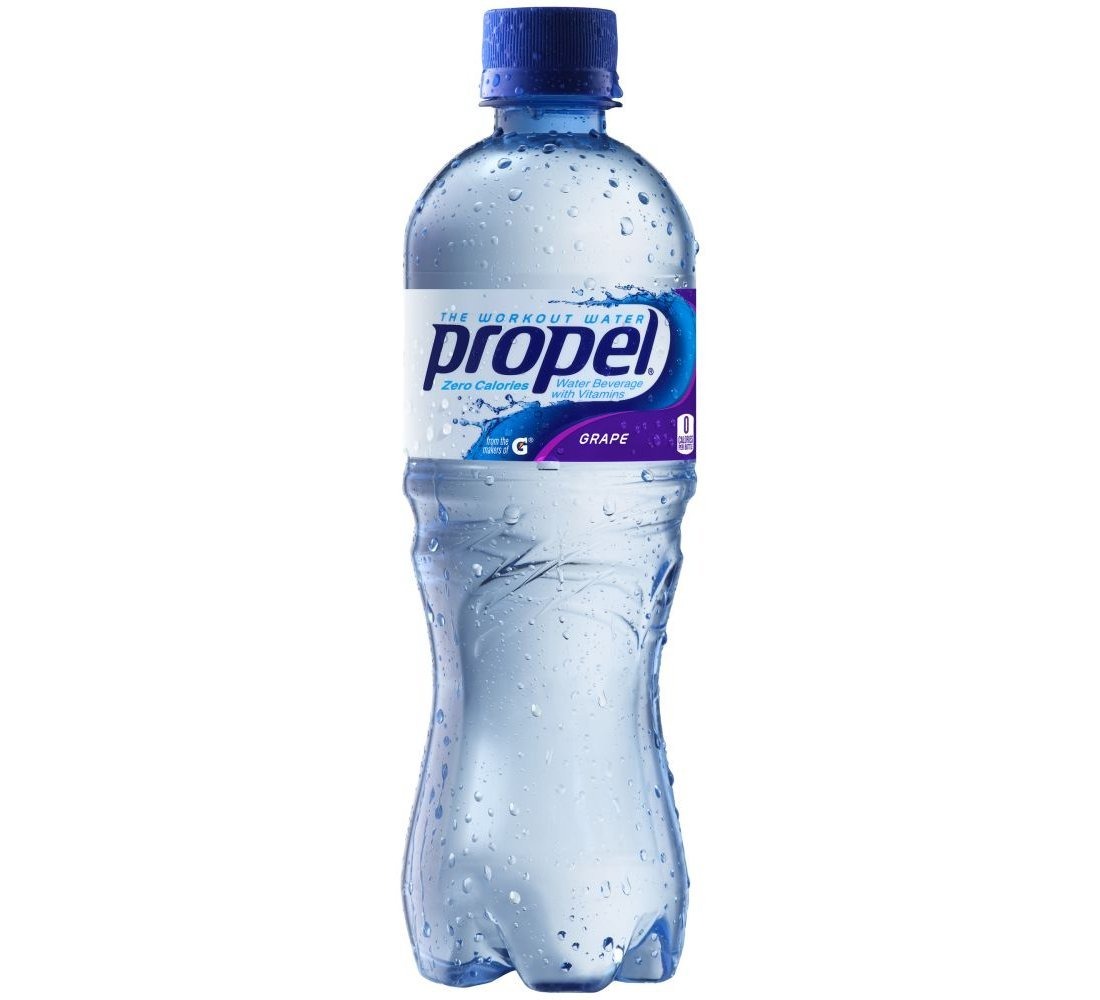
Item Name: Propel Enhanced Water Kiwi Strawberry Flavor, 6-Count (Pack of 4)
Bullet Point 1: Pack of four, 6-count units (total of 24-count)
Bullet Point 2: Kiwi strawberry flavor
Bullet Point 3: Fitness water
Product Description: Propel Zero Grape Fitness Water, 16.9 OZ
Value: 24.0
Unit: Count

Price: 5.89